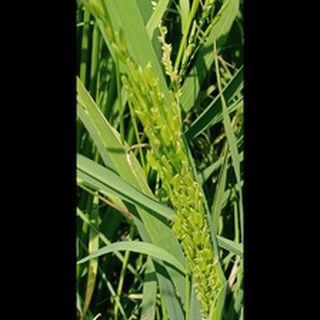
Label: healthy_rice